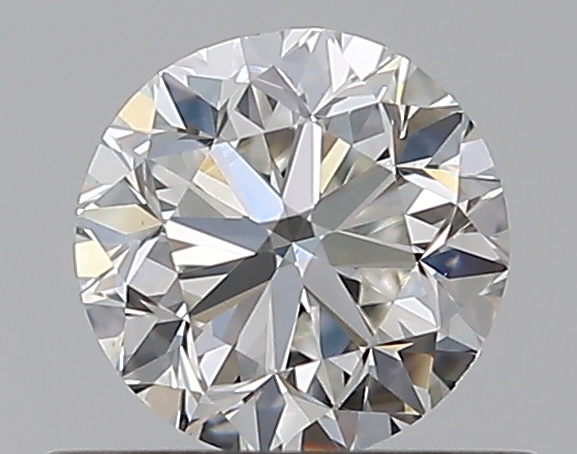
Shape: round
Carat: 0.5
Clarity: VS1
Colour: H
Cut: GD
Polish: EX
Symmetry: VG
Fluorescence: N
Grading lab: GIA
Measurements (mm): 4.8 x 4.86 x 3.2